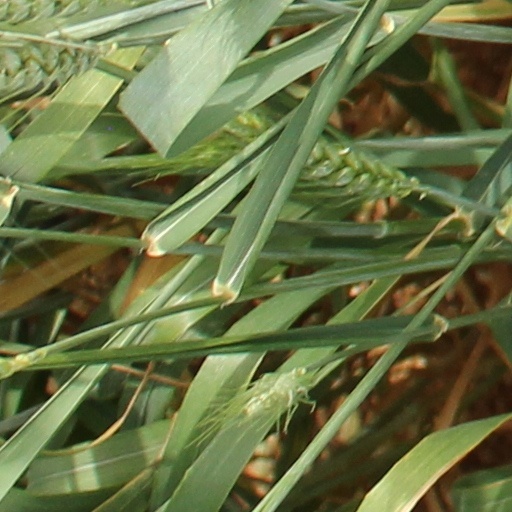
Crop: wheat